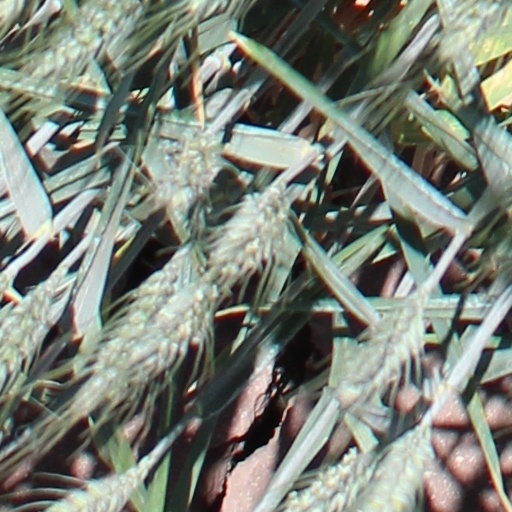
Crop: wheat